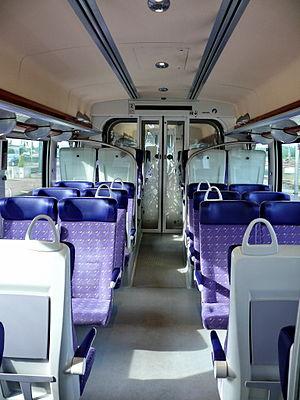
Les Z 27500 sont des rames automotrices électriques de la SNCF, destinées au trafic TER.